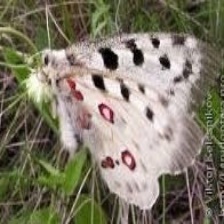
Species: APPOLLO